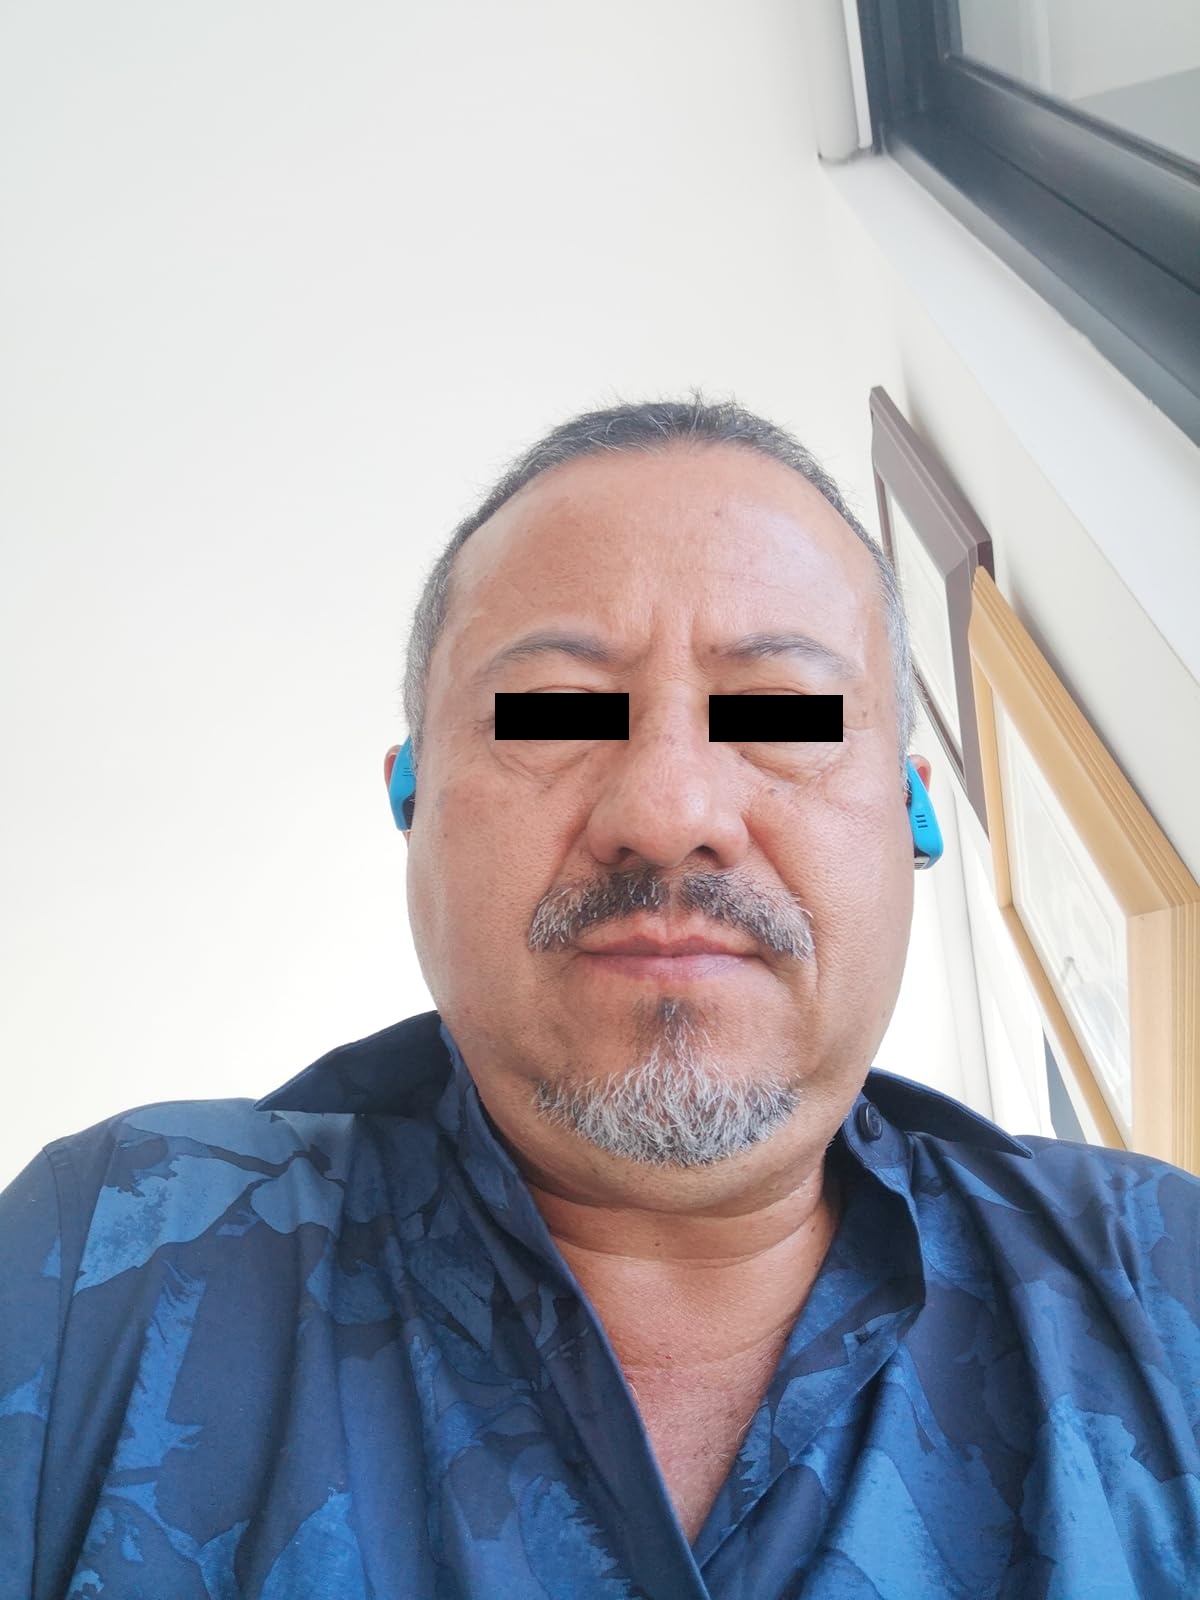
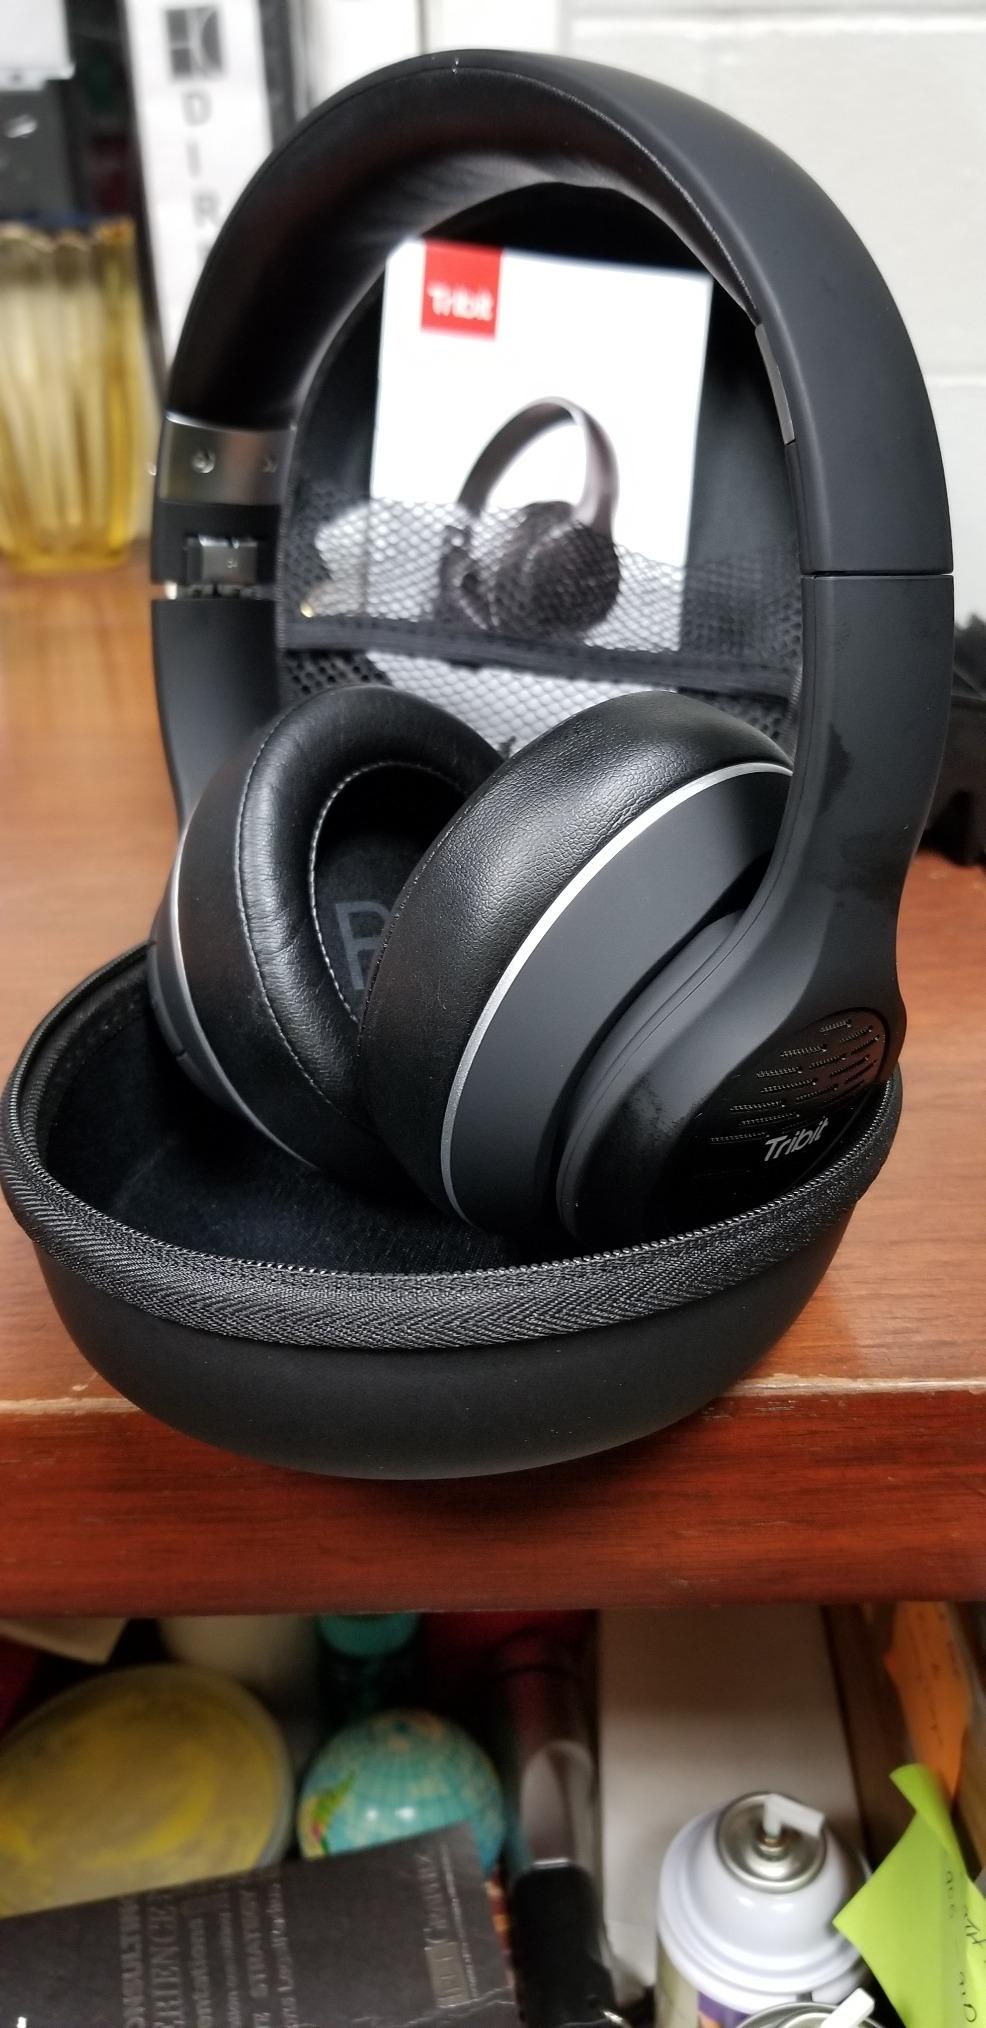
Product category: headphones
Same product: no